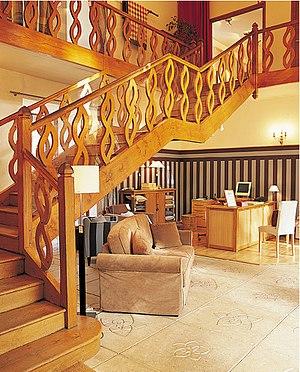
Toiles de Mayenne est une marque déposée et une entreprise française située à Fontaine-Daniel sur la commune de Saint-Georges-Buttavent dans le département de la Mayenne.